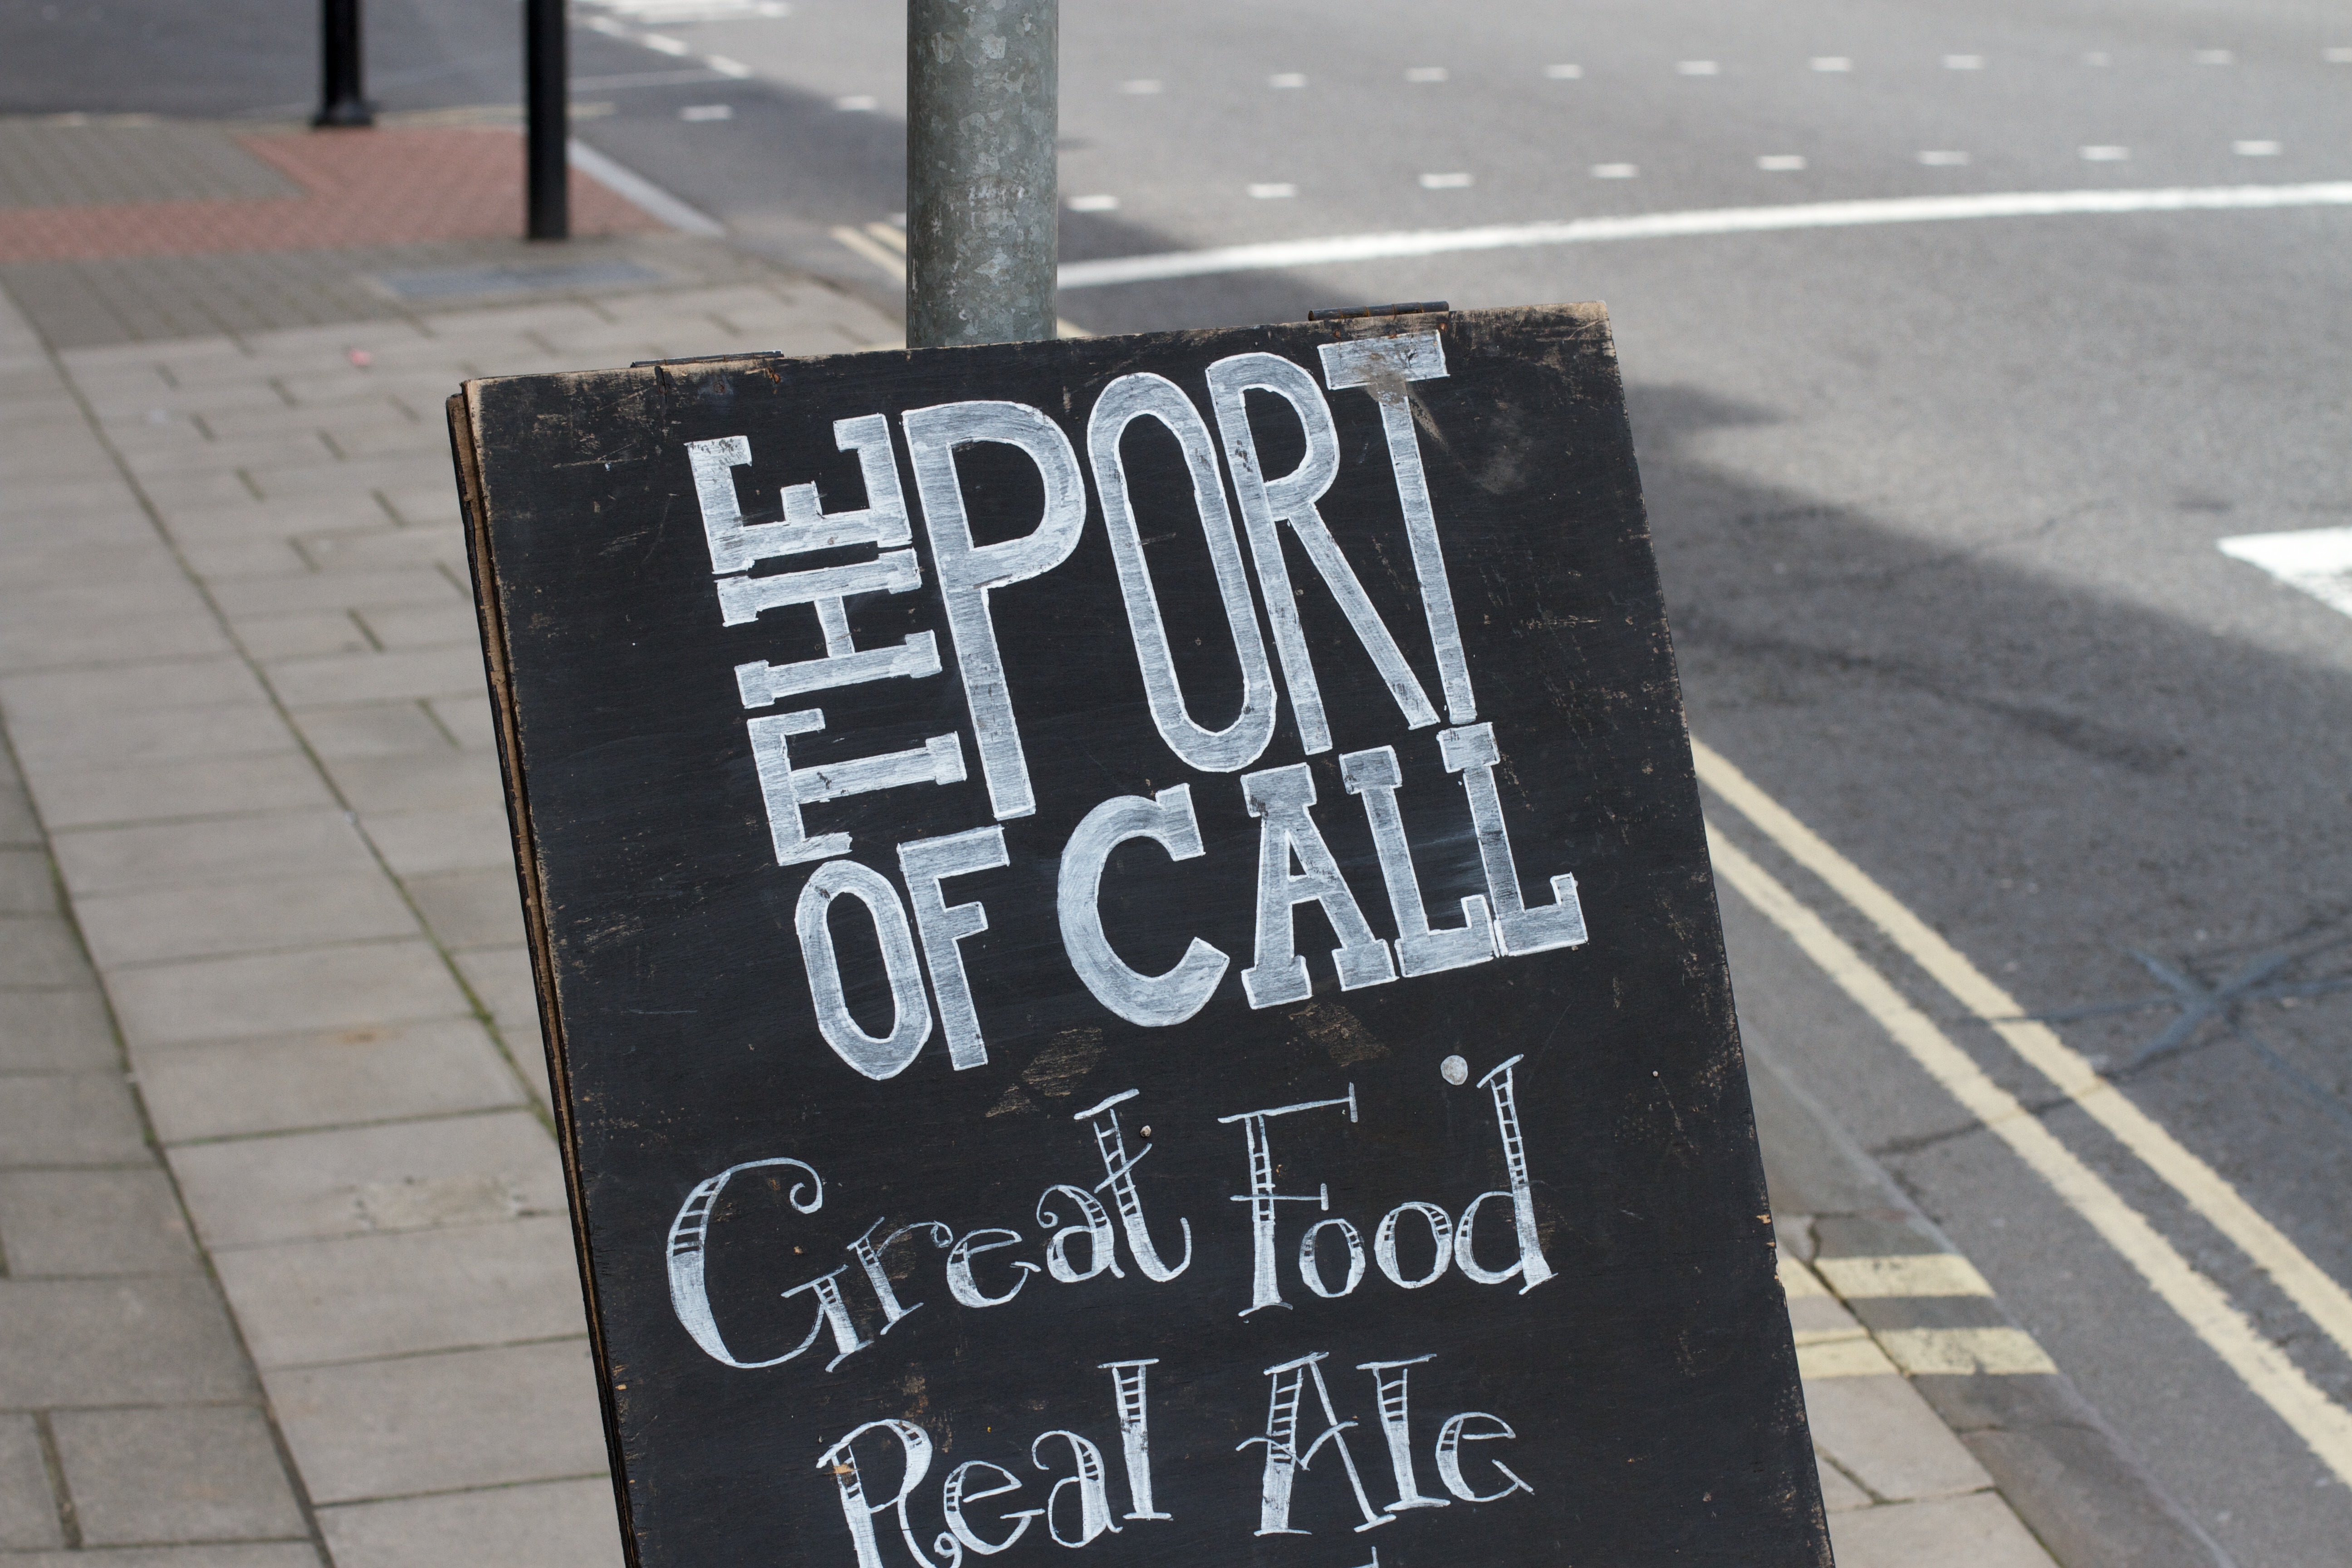
number, sign, street sign, black, lane, font